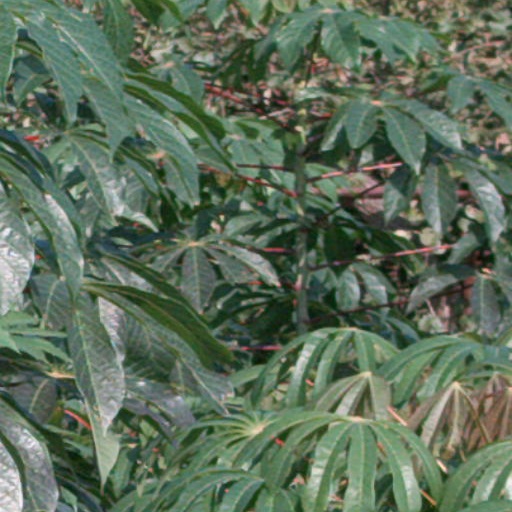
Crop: cassava